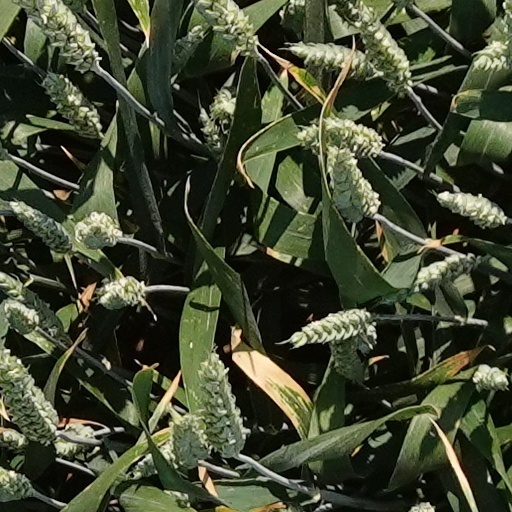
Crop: wheat